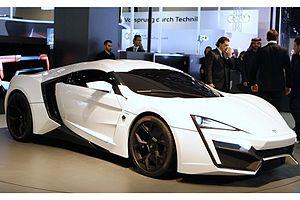
La Lykan HyperSport est la première supercar produite par la compagnie W Motors, une entreprise née au Liban et désormais basée aux Émirats arabes unis. C'est aussi la première supercar produite par une entreprise du Moyen-Orient.